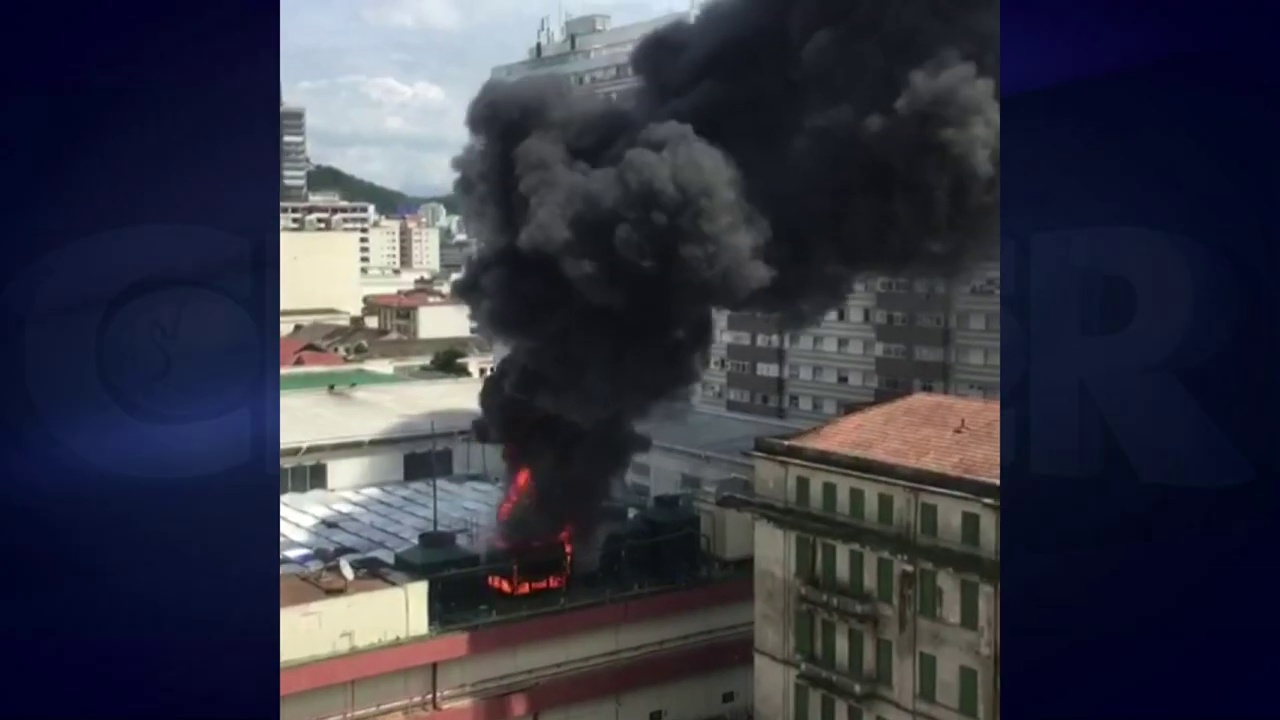
Fire: yes
Smoke: yes